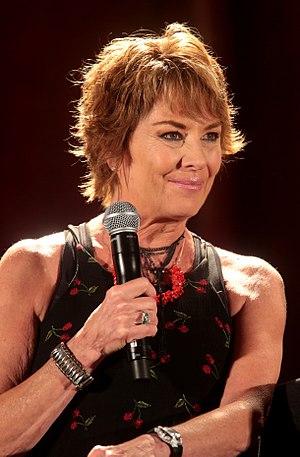
Paige O'Hara, pseudonyme de Donna Paige Helmintoller, est une actrice américaine née le 10 mai 1956 à Fort Lauderdale, Floride.
Belle est un personnage de fiction des studios Disney, inspiré par le personnage du conte La Belle et la Bête de Jeanne-Marie Leprince de Beaumont. Elle est apparue pour la première fois dans le « Classique d'animation » La Belle et la Bête, en 1991.